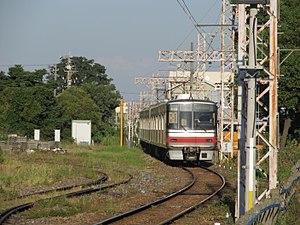
La ligne Meitetsu Chikkō est une courte ligne ferroviaire de la compagnie privée Meitetsu située dans l'arrondissement de Minami à Nagoya au Japon. Elle relie la gare d'Ōe à celle de Higashi-Nagoyakō.